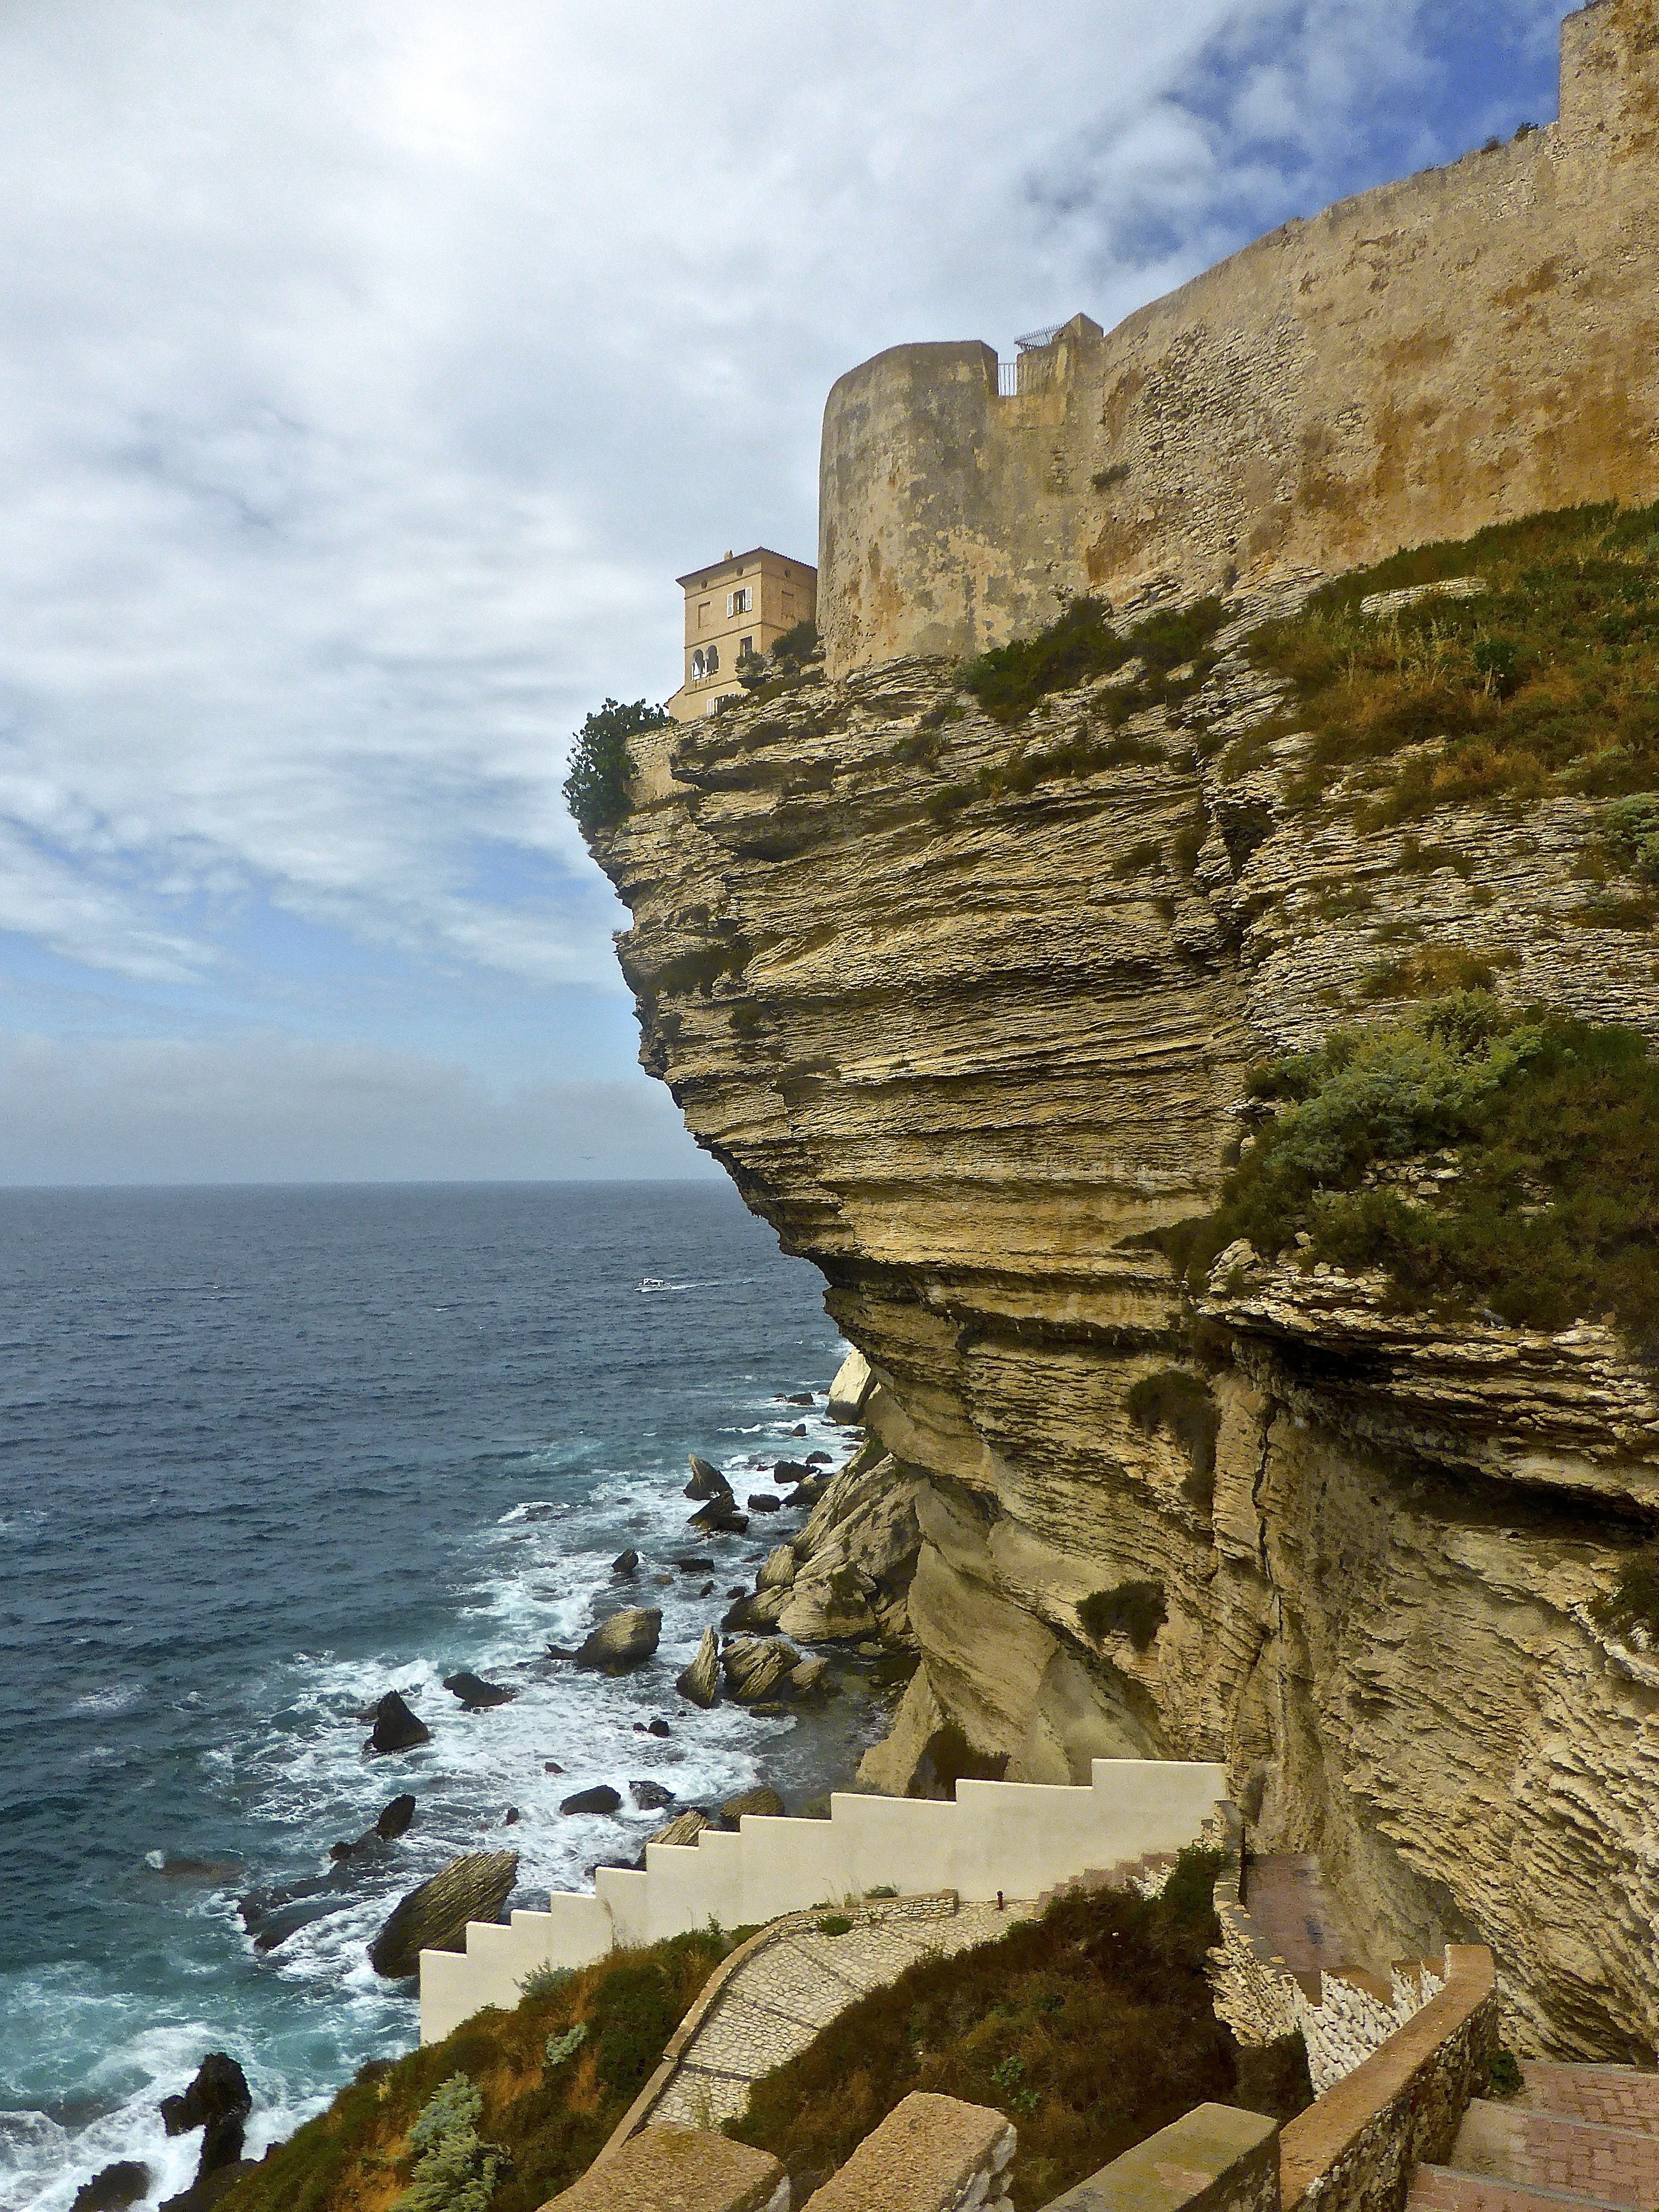
beach, landscape, sea, coast, rock, ocean, shore, building, coastal, vacation, formation, cliff, seascape, bay, stack, terrain, material, geology, corsica, cape, citadel, landform, bonifacio